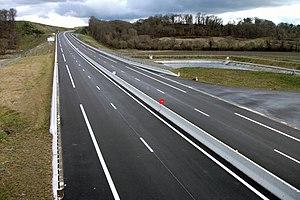
Autoroute A719 direction la gare de péage de Vichy, depuis le pont de la route départementale 279 à Vendat [10188]
L'autoroute A719 est une autoroute française située dans le département de l'Allier qui relie la ville de Vichy à l'autoroute A71. Elle part de l'échangeur situé à l'ouest de Gannat qui la connecte avec l’autoroute A71 et se termine au carrefour giratoire entre les routes départementales 2209, 215 et 906, sur la commune d'Espinasse-Vozelle. Elle a été ouverte en deux temps : la première section qui contourne Gannat par le nord a été ouverte en 1997 et le prolongement aux portes de Vichy a été ouvert le 12 janvier 2015.
La communauté d'agglomération de Vichy Val d'Allier est une ancienne communauté d'agglomération française, située dans le département de l'Allier et la région administrative Auvergne-Rhône-Alpes.